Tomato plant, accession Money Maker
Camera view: tilt-top (135 deg); turntable rotation: 210 degrees
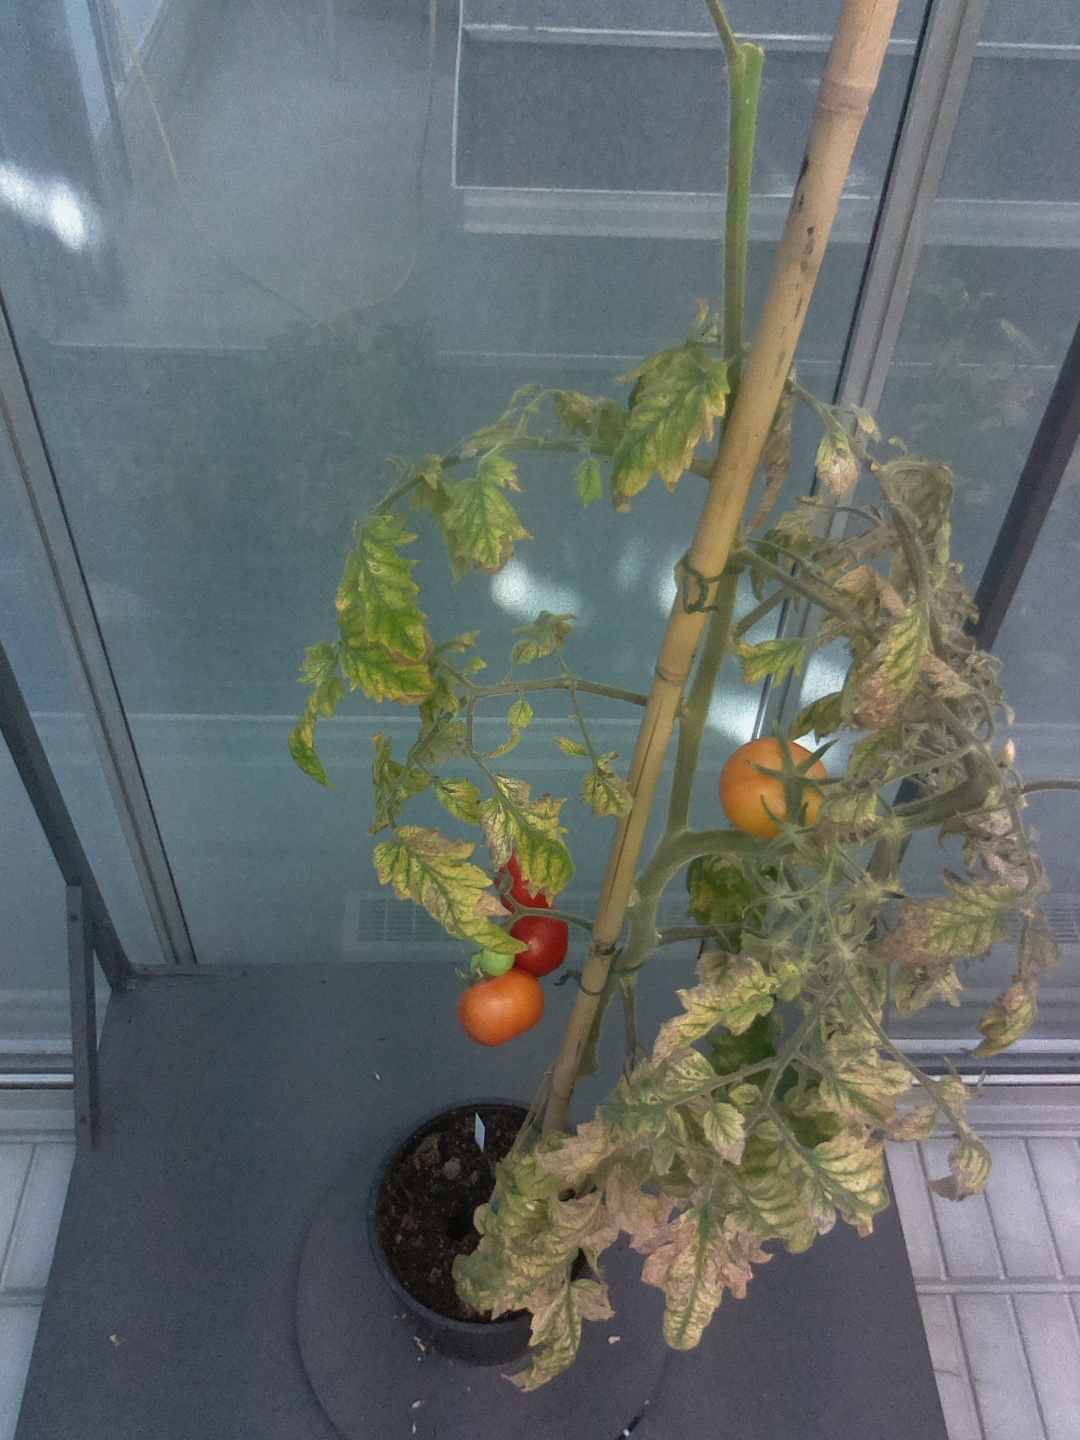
BBCH growth stage 83: 30%-40% of fruits show typical fully ripe color